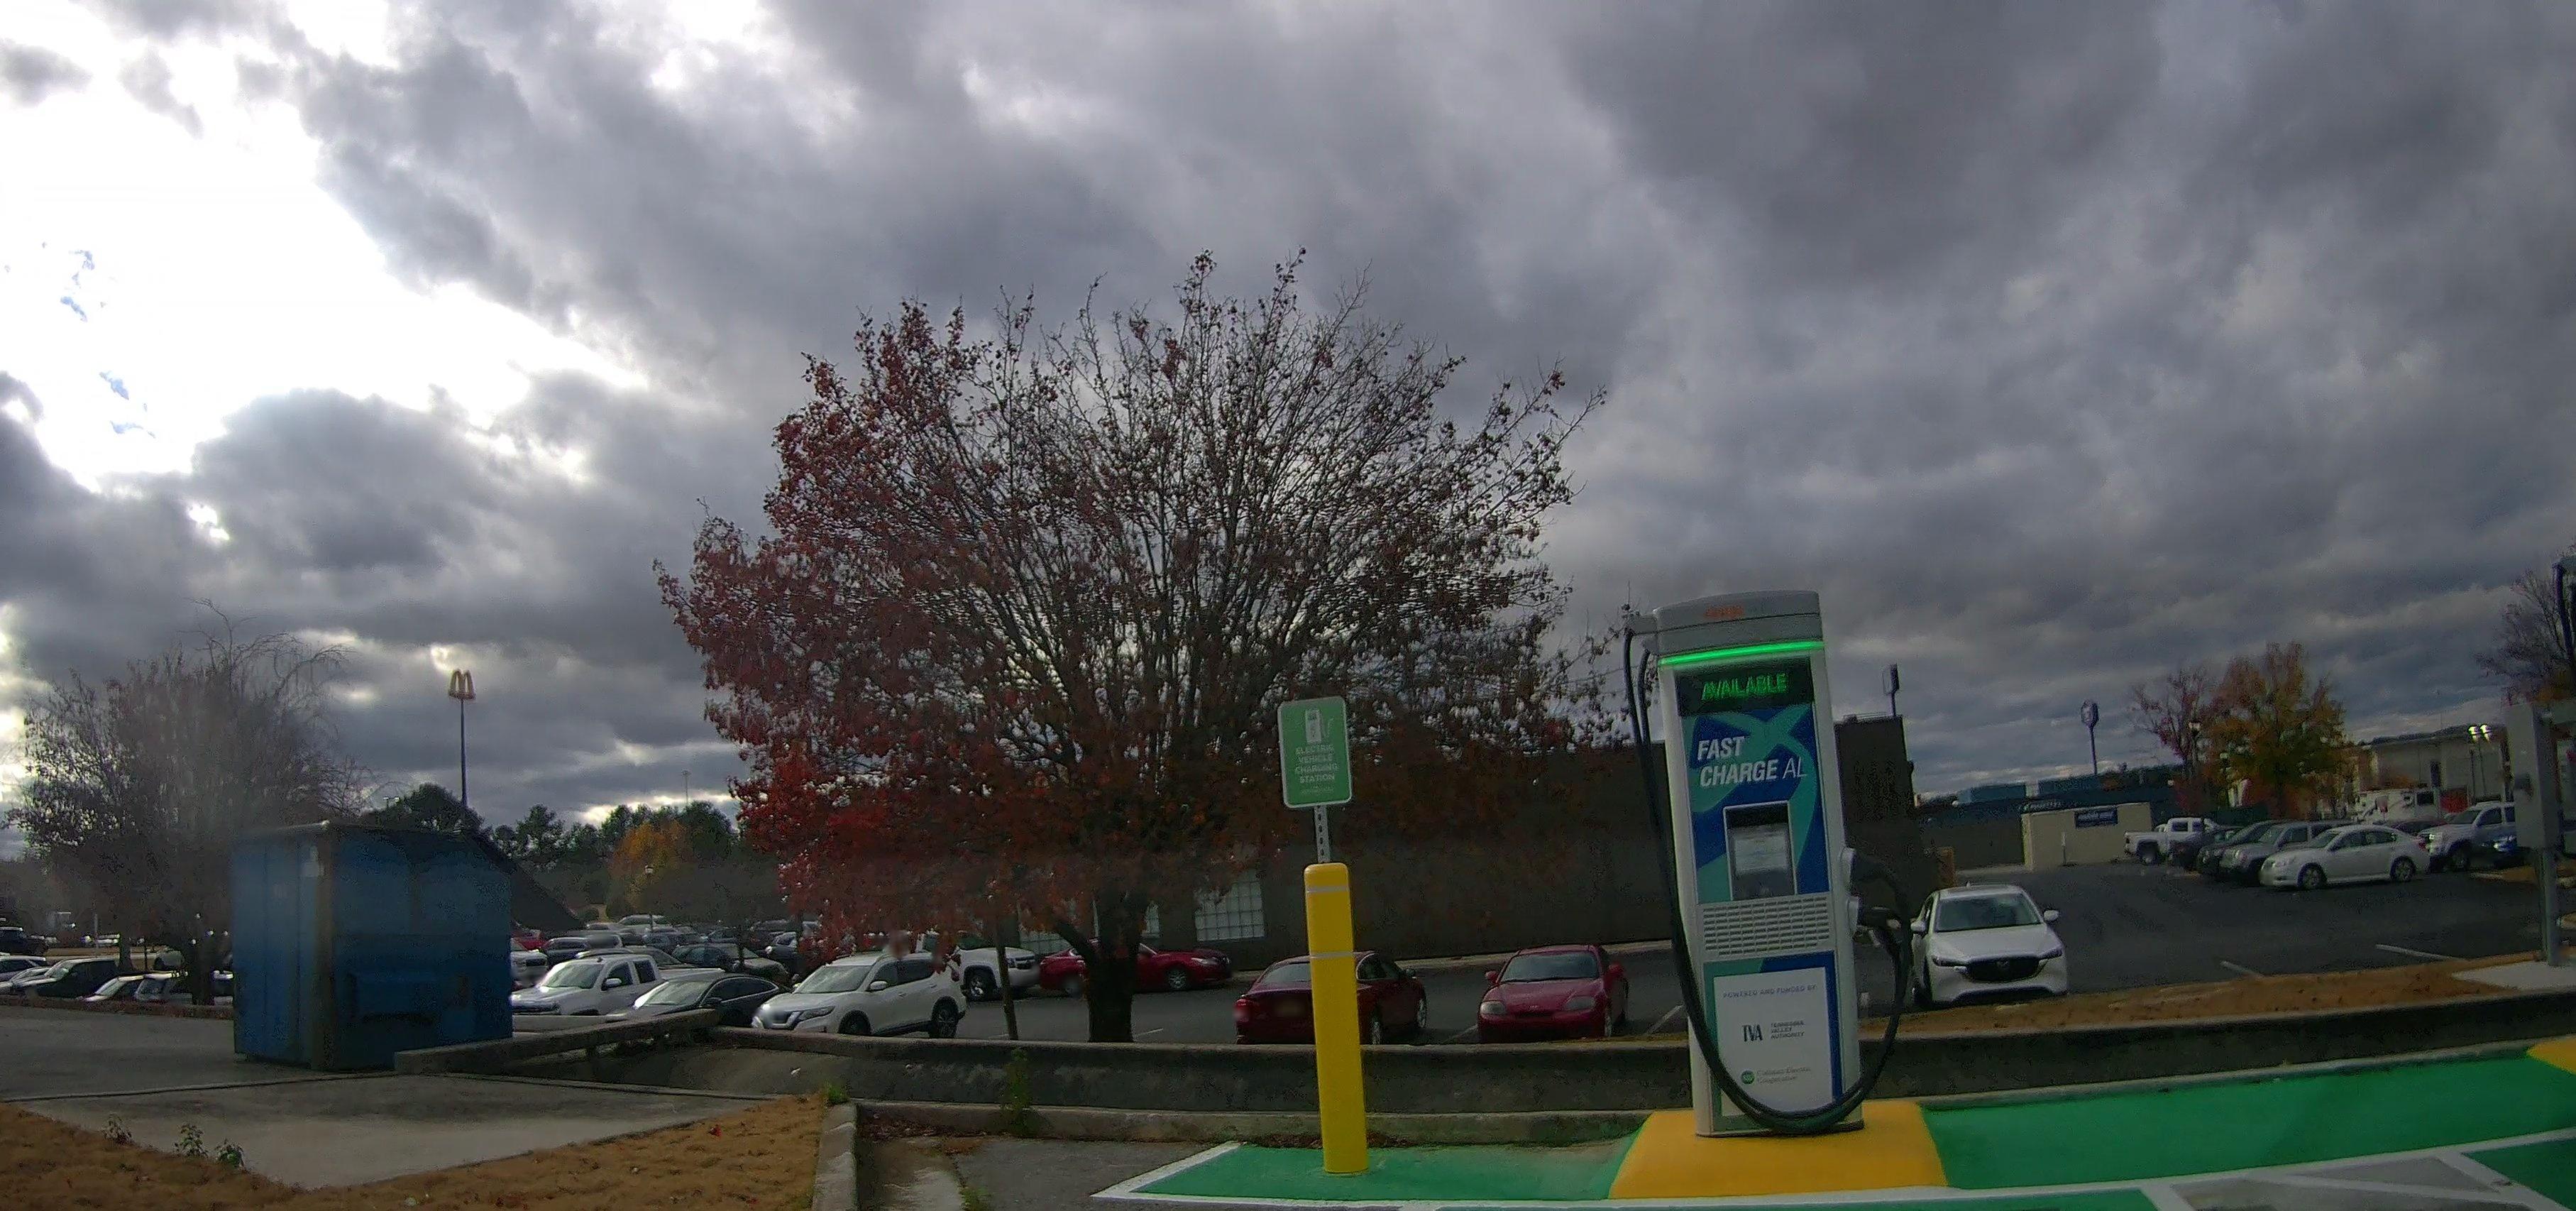
Feature: EV Charger
State: Alabama
Country: United States